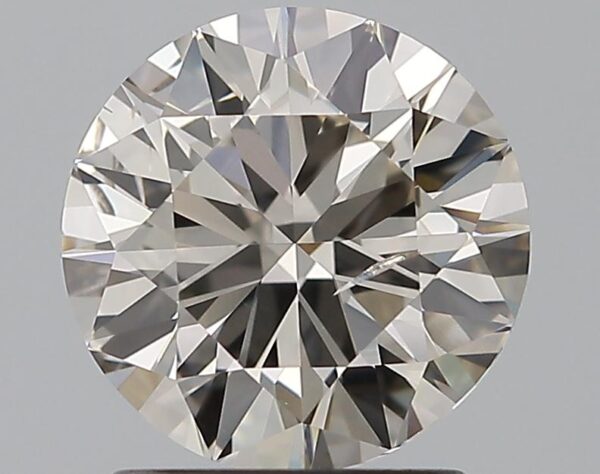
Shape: round
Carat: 1.5
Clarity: SI2
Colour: K
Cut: VG
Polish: EX
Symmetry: VG
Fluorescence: N
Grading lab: GIA
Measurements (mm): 7.32 x 7.4 x 4.43